Matisse Thybulle

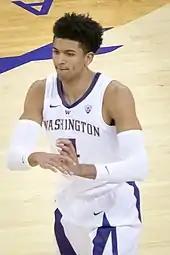
Thybulle in 2019

In 2018–19, Thybulle had 17 points, six steals and five blocks in a 64–55 home win over Colorado to help the Huskies clinch a share of the Pac-12 regular season title. Including a win earlier in the week against Utah, he averaged 13.5 points, 6.0 steals, 4.5 blocks and 5.0 rebounds to earn Pac-12 Player of the Week honors for the first time in his career. Thybulle won the Naismith Defensive Player of the Year and Lefty Driesell Award as the top defensive player in the nation. He was also named first-team All-Pac-12, and became the second player in conference history to repeat as Pac-12 Defensive Player of the Year. He led all NCAA Division I players with 126 steals, which also broke the Pac-12 single-season record held previously by Jason Kidd. Thybulle also ranked eighth nationally with 83 blocks, becoming the only player in the past two decades to record at least 100 steals and 80 blocks. With averages of 3.5 steals and 2.3 blocks per game, he was one of three players in the last 20 years to average at least 2.0 steals and 2.0 blocks in a season. Thybulle also passed Gary Payton to become the conference leader in career steals with 331, and was the first in Pac-12 history with two 100-steal seasons. He also tied Washington's career blocks record of 186 held by Chris Welp, and he is the only player in Huskies history ranked in the top 10 in both career steals and blocks.